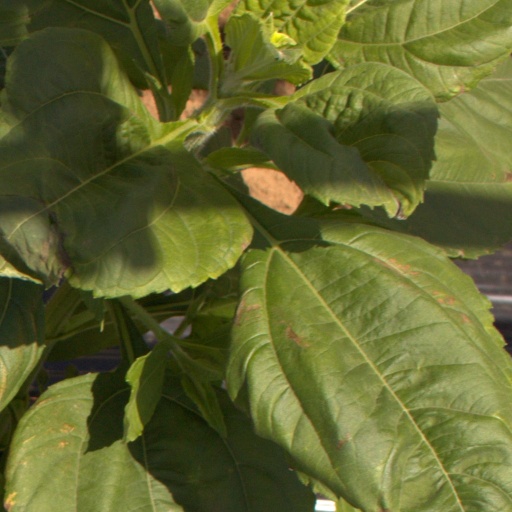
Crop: Jerusalem artichoke